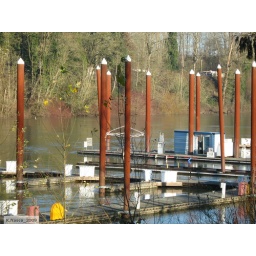
This is in the same place as the bridge photos were taken. All the boats are out on the water somewhere.